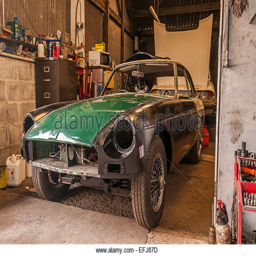
a car in the process of being restored and repainted